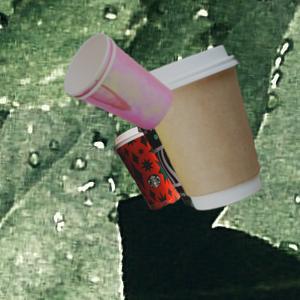
Label: cups